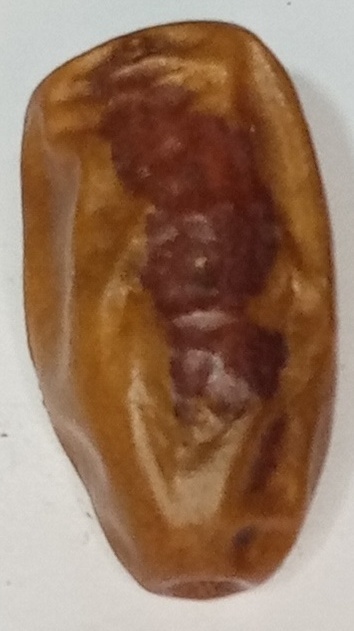
Variety: gajar
Size: small
Grade: grade-3